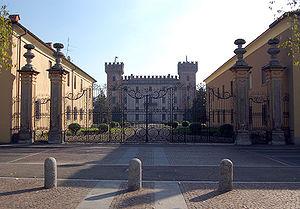
Cislago est une commune italienne de la province de Varèse dans la région Lombardie en Italie.